Cava, Orkney

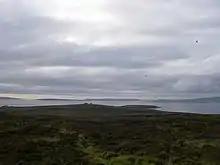
Looking north west from Cava: Graemsay and Mainland are in the background

Cava is an uninhabited island in the Orkney archipelago in Scotland. It is in extent and rises to above sea level. The literal meaning of the name is "calf island", a terminology often used to designate a small island near to a larger one. Cava is unusual in that it includes a small peninsula joined to the main body of the island by a narrow isthmus, which is in turn called "Calf of Cava".